Westdene

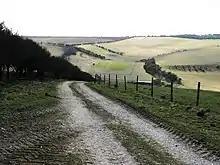
Bridleway down Varncombe Hill

Waterhall, an area of football and rugby pitches. It is sandwiched between Saddlescombe Road and the A23 which runs north to London. The Brighton rugby club is situated at the west end.